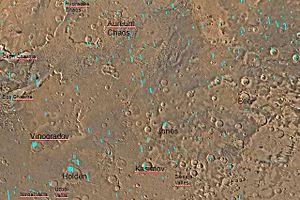
En exogéologie, un terrain chaotique est une surface planétaire où les zones de crêtes, de fissures et de plaines sont confuses et mêlées les unes aux autres. Dans la nomenclature scientifique, le « chaos » est utilisé comme composant des noms propres.